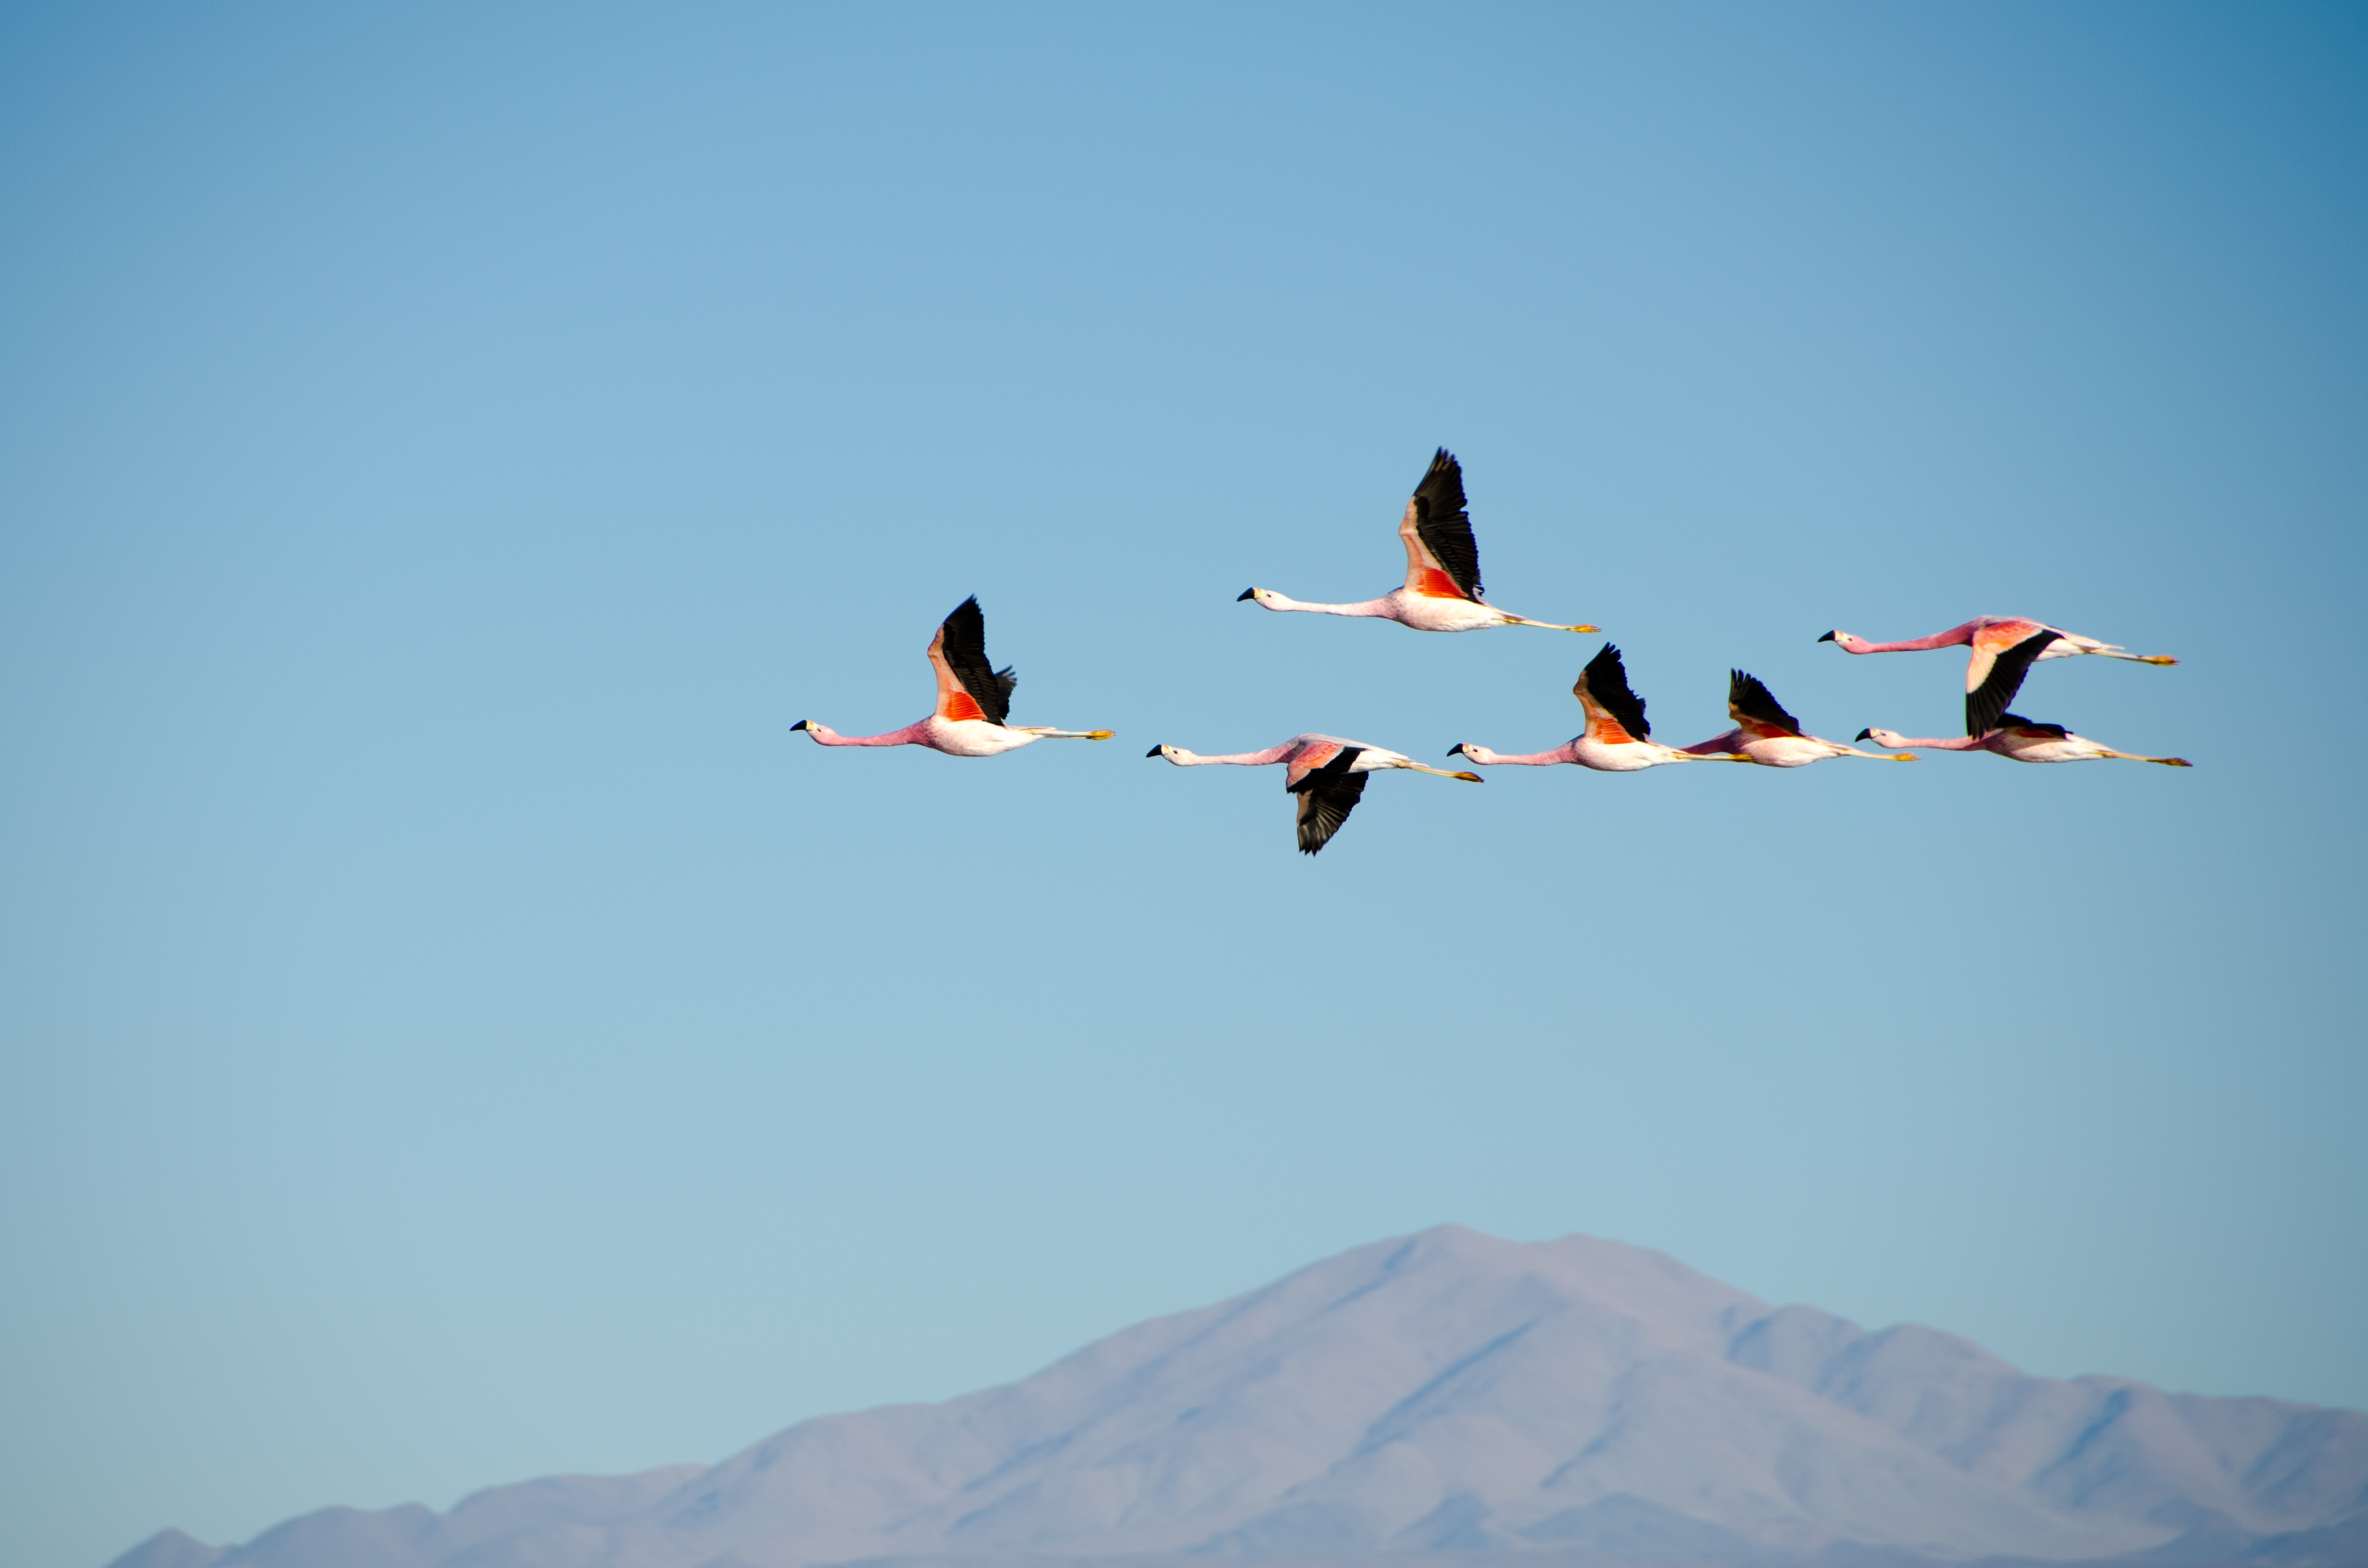
mountain, bird, wing, sky, flying, airplane, aircraft, vehicle, flight, toy, flamingo, water bird, bird migration, atmosphere of earth, animal migration